1951 Argentine Primera División finals

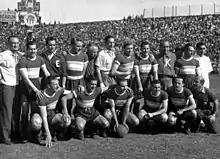
Racing Club, champions

The 1951 Argentine Primera División finals were the matches that determined the winner of 1951 season of Argentine Primera División. The series were contested by Racing and Banfield, in order to decide a champion after both teams had finished tied on points (44 points in 32 matches played) at the end of the tournament. Although Banfield finished the season with a better goal difference (+30) than Racing (+23) the Argentine Football Association committee decided that playoffs should be held in order to crown a champion.